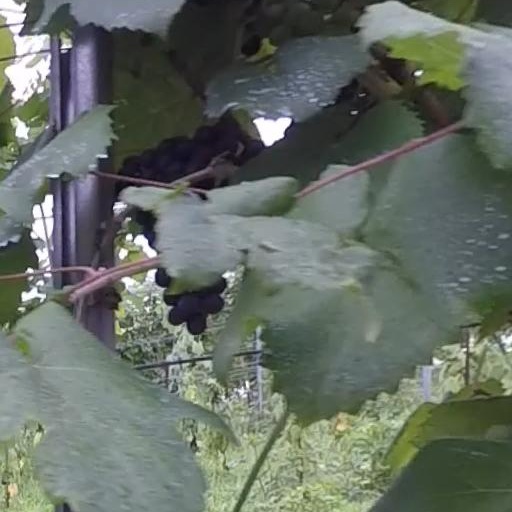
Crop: grape